List of birds of New Hampshire

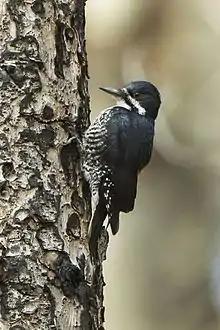
Black-backed woodpecker

Typical owls are small to large solitary nocturnal birds of prey. They have large forward-facing eyes and ears, a hawk-like beak, and a conspicuous circle of feathers around each eye called a facial disk. Eleven species have been recorded in New Hampshire.